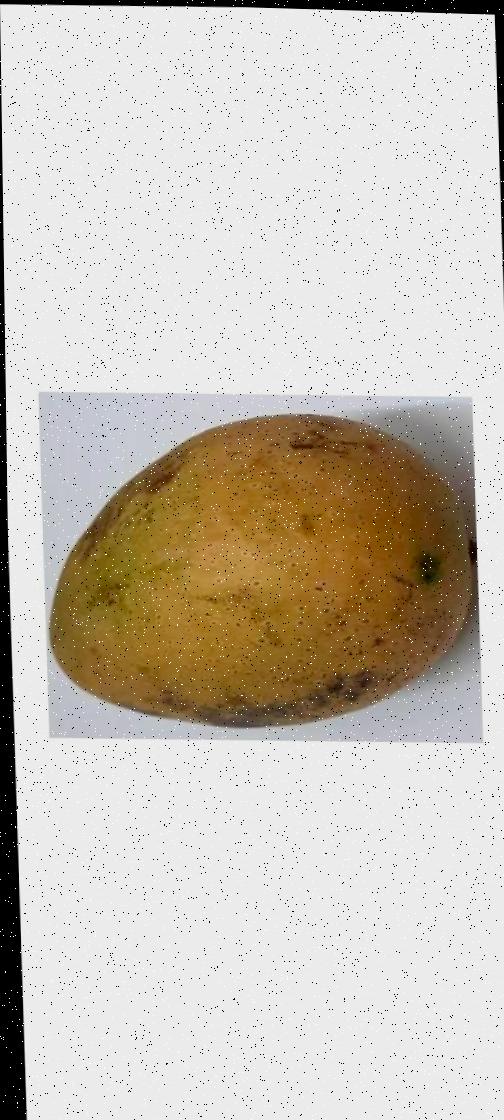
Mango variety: Ashshina Classic